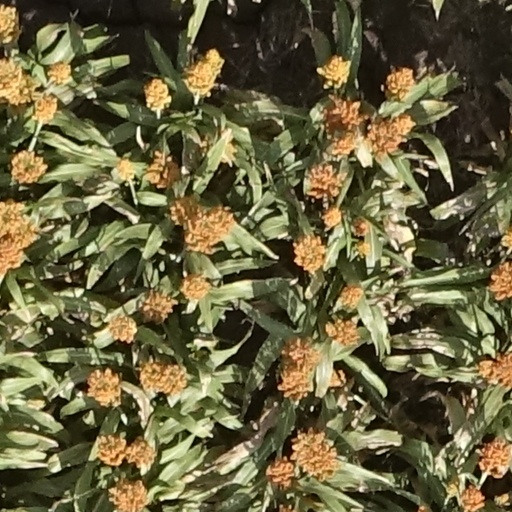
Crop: sorghum